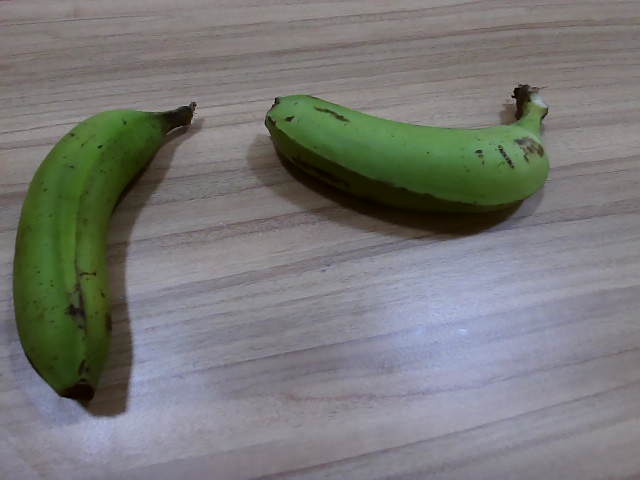
Label: Raw_Banana